Royal Grammar School, Newcastle upon Tyne

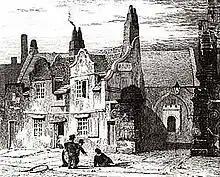
The West Gate Road site in 1810

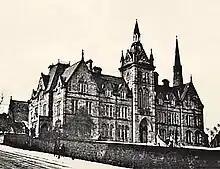
The Rye Hill site in 1885

Former pupils are known as Old Novocastrians, which is also a demonym for a person from Newcastle upon Tyne.